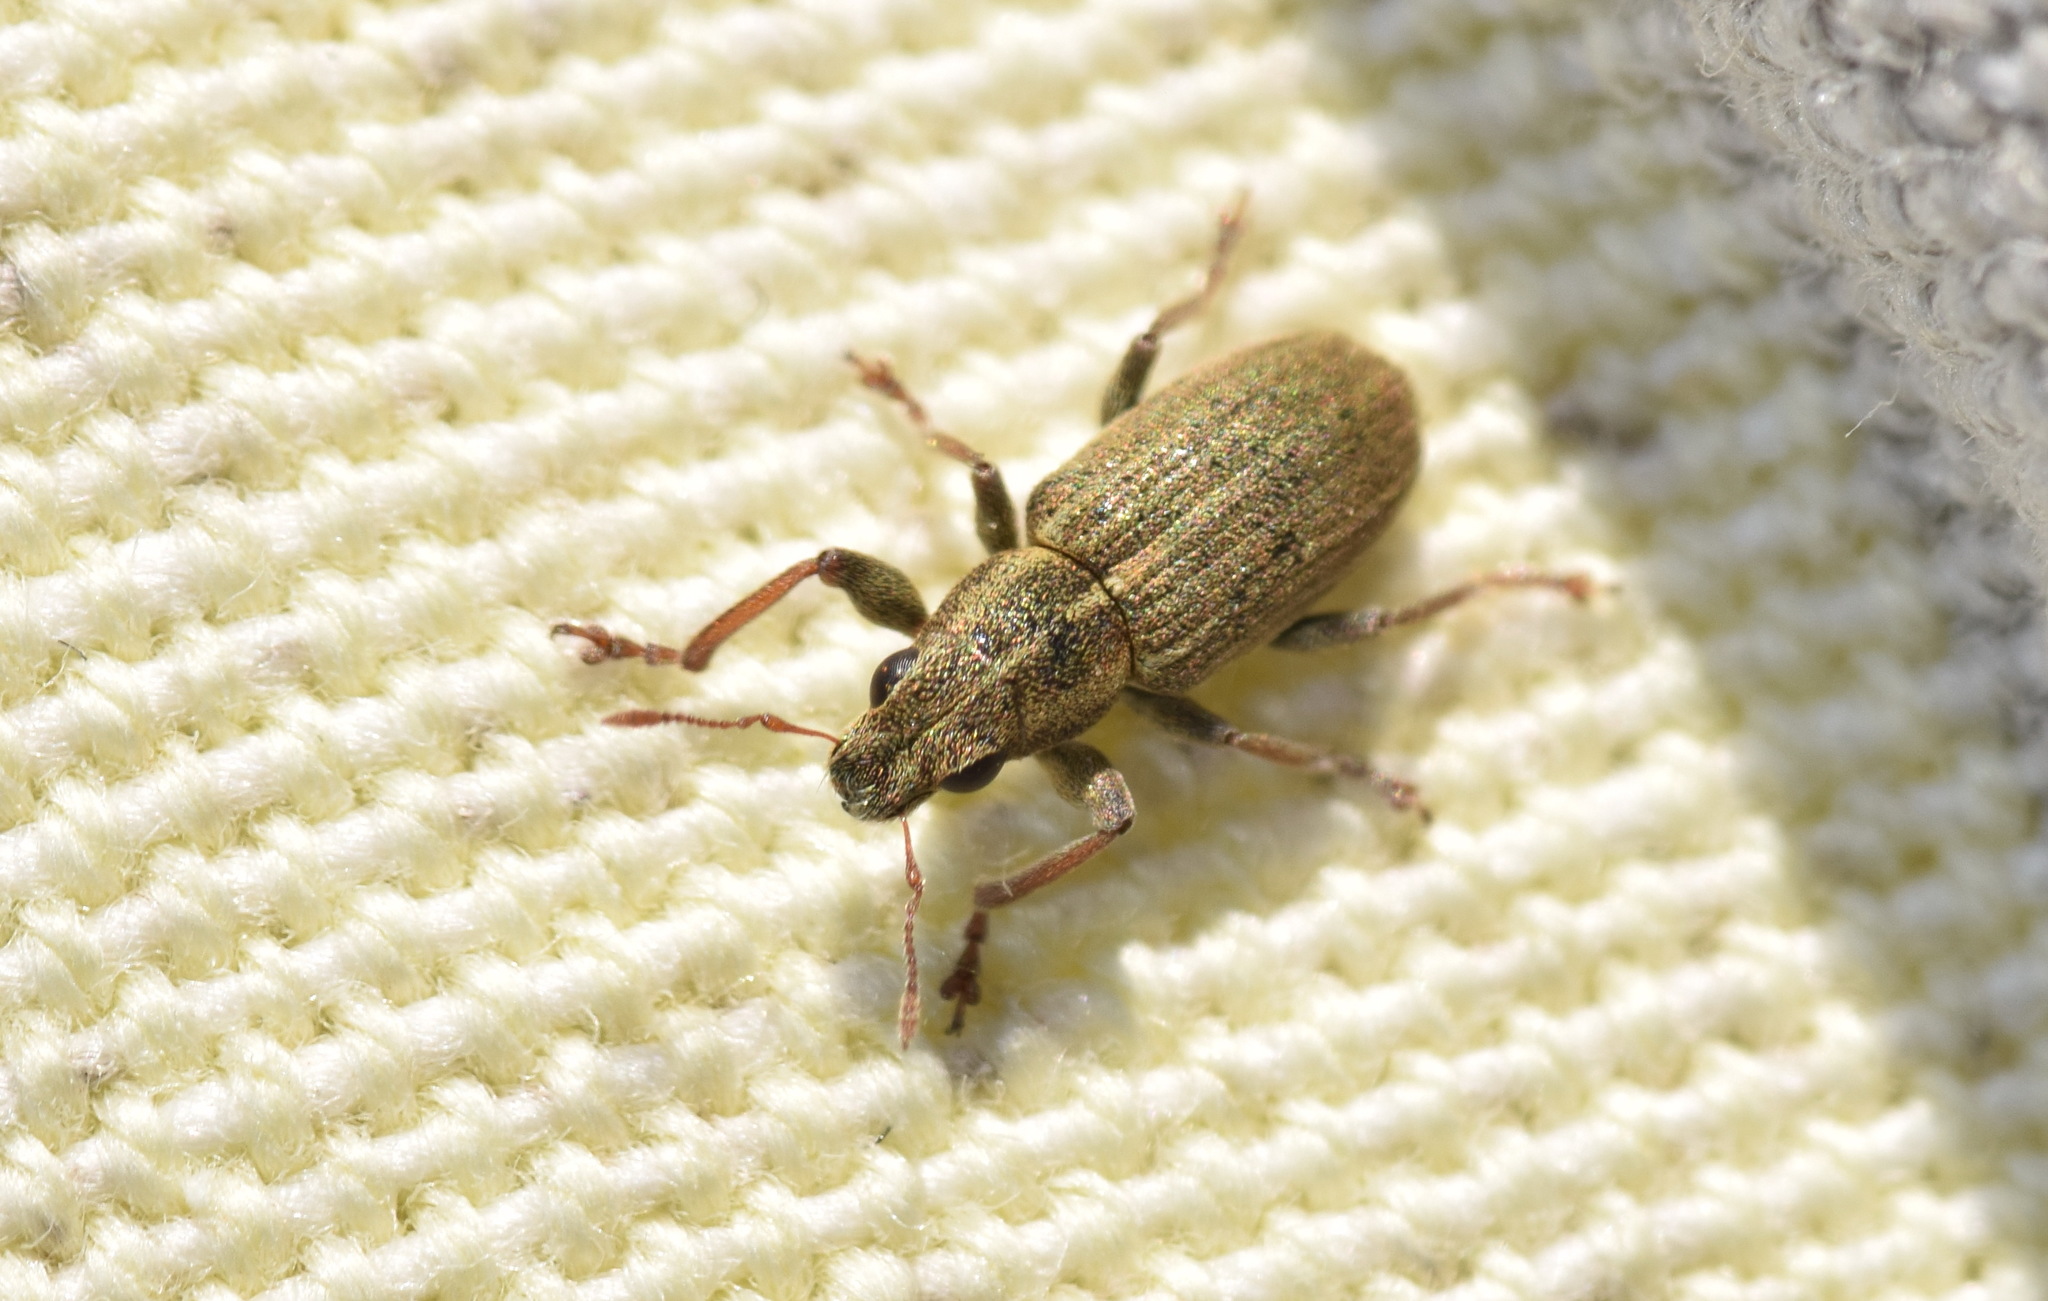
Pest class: pea_leaf_weevil